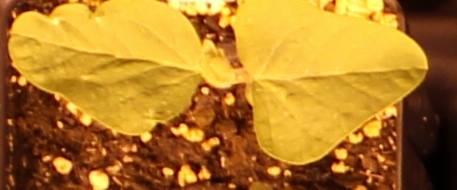
Label: Soybean